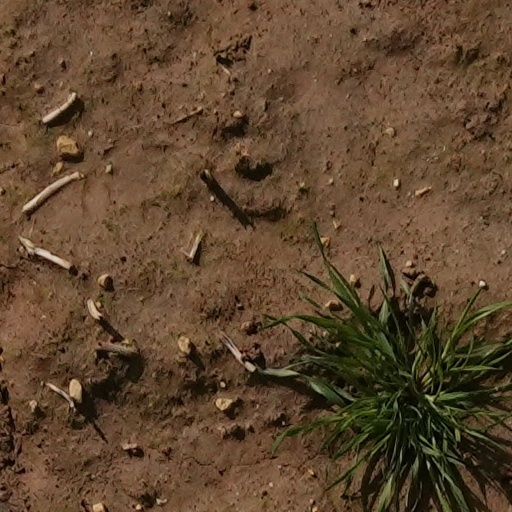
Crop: wheat